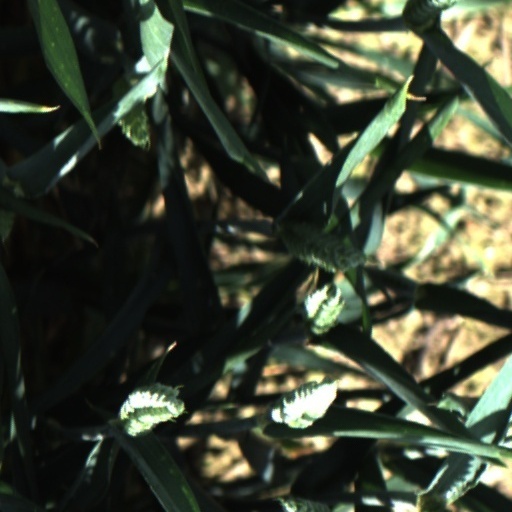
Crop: wheat